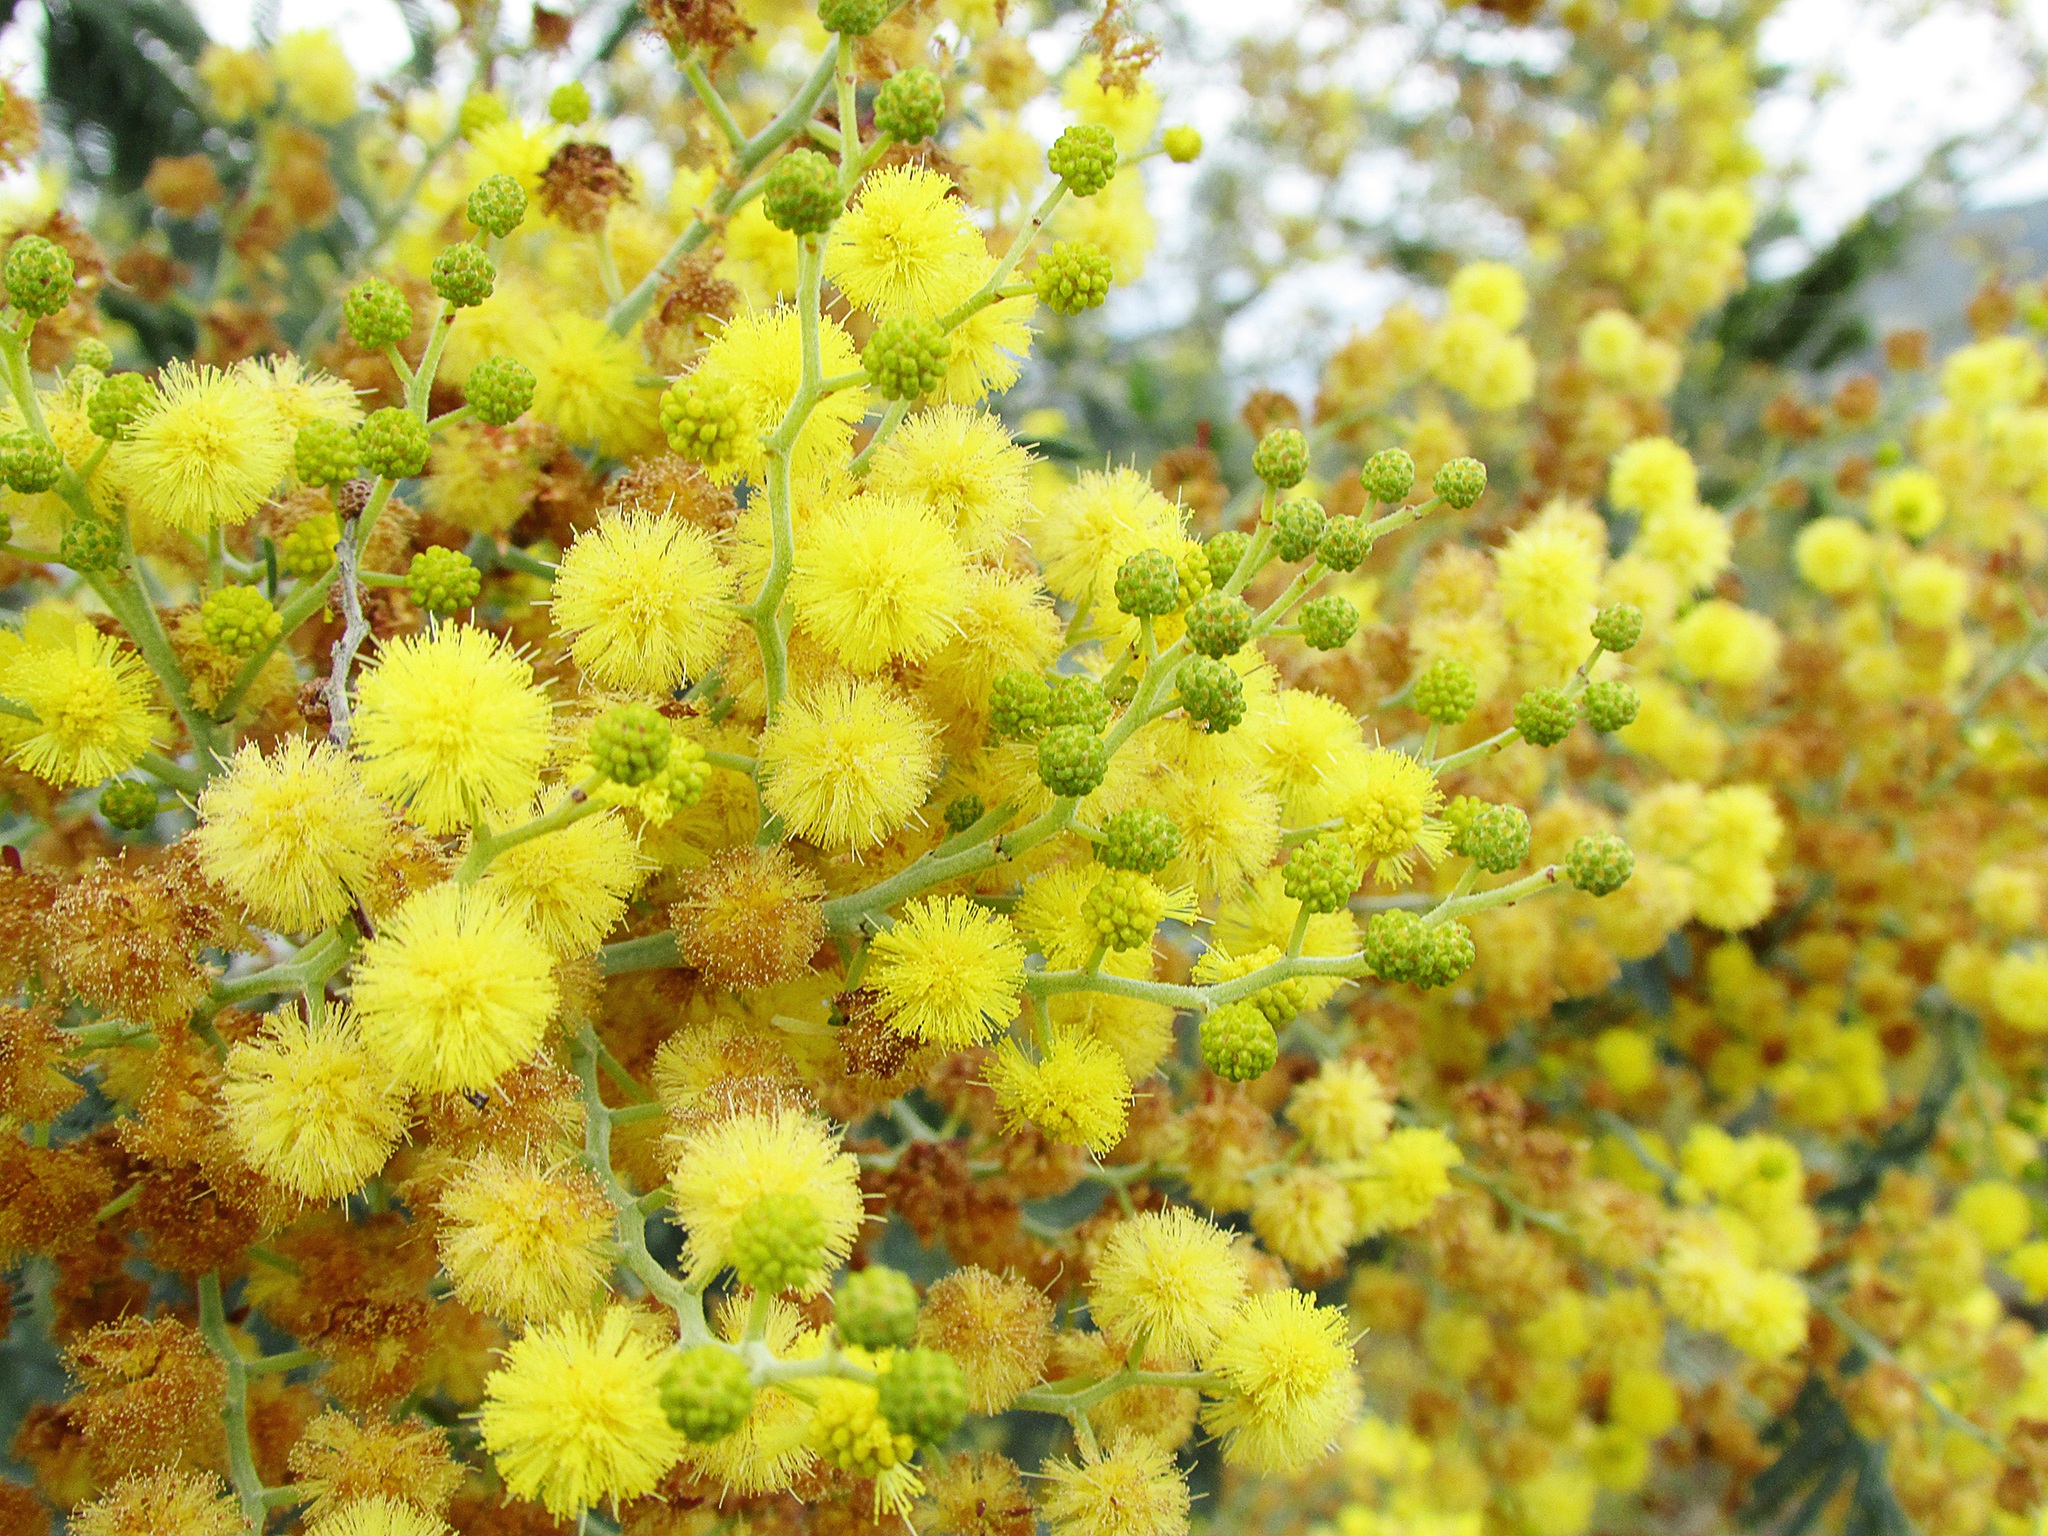
tree, nature, blossom, plant, flower, food, produce, evergreen, yellow, flora, flowers, shrub, mimosa, mahonia, flowering plant, subshrub, woody plant, land plant, oregon grape